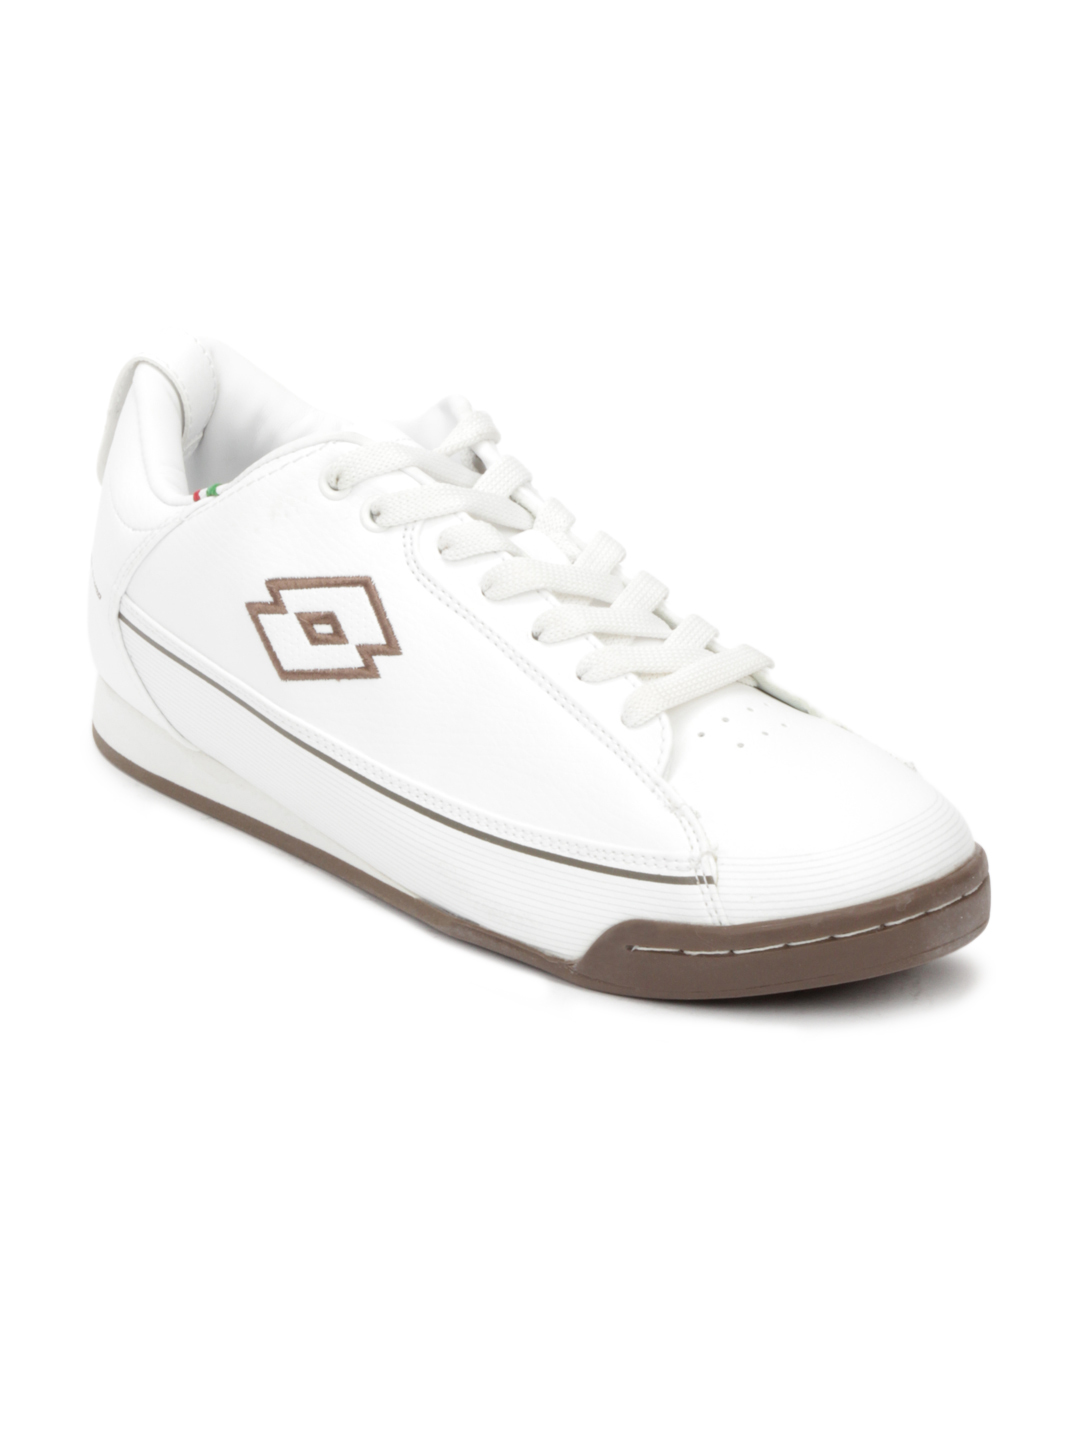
Lotto Men White Shoes
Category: Footwear / Shoes / Casual Shoes
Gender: Men
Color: White
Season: Summer 2012
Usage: Casual